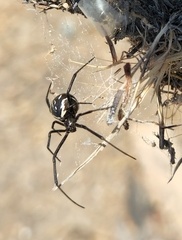
Species: Lactrodectus_hesperus